SRO GT4

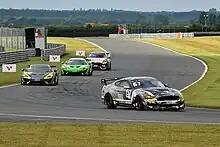
Several SRO GT4 cars in the British GT Championship

SRO GT4 is a class of grand tourer racing cars maintained by the SRO Motorsports Group that race in various auto racing series across the globe. It is an entry-level class aimed at amateur drivers. GT4 cars are production-based vehicles with a few modifications for racing. The cars are closer to their road legal counterparts than most other GT racing classes; they are also one of the least powerful GT categories. The class uses a balance of performance system to provide close competition between different race cars.